Leopold Godowsky

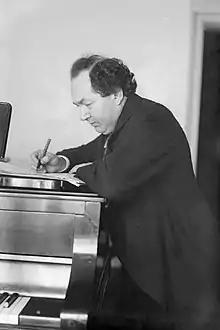
Godowsky (1915)

Leopold Mordkhelovich Godowsky Sr. (13 February 1870 – 21 November 1938) was a virtuoso pianist, composer and teacher, born in what is now Lithuania to Jewish parents, who became an American citizen in 1891. He was one of the most highly regarded performers of his time, known for his theories concerning the application of relaxed weight and economy of motion within pianistic technique – principles later propagated by his pupils, such as Heinrich Neuhaus.